Otaru Ankake Yakisoba
Also known as:
ja - Japanese: 小樽あんかけ焼そば
zh - Chinese: 小樽燴炒麵
Category: noodle (stir-fried noodle, wheat noodle)
Cuisine: Japanese
Associated cuisines: Japanese
Area: Otaru
Countries: Japan
Region: Eastern Asia

The dish is a variety of stir-fried noodles with a starchy sauce. Each restaurant uses different recipes and ways of serving the dish, resulting in a wide range of flavours and variations on the dish.

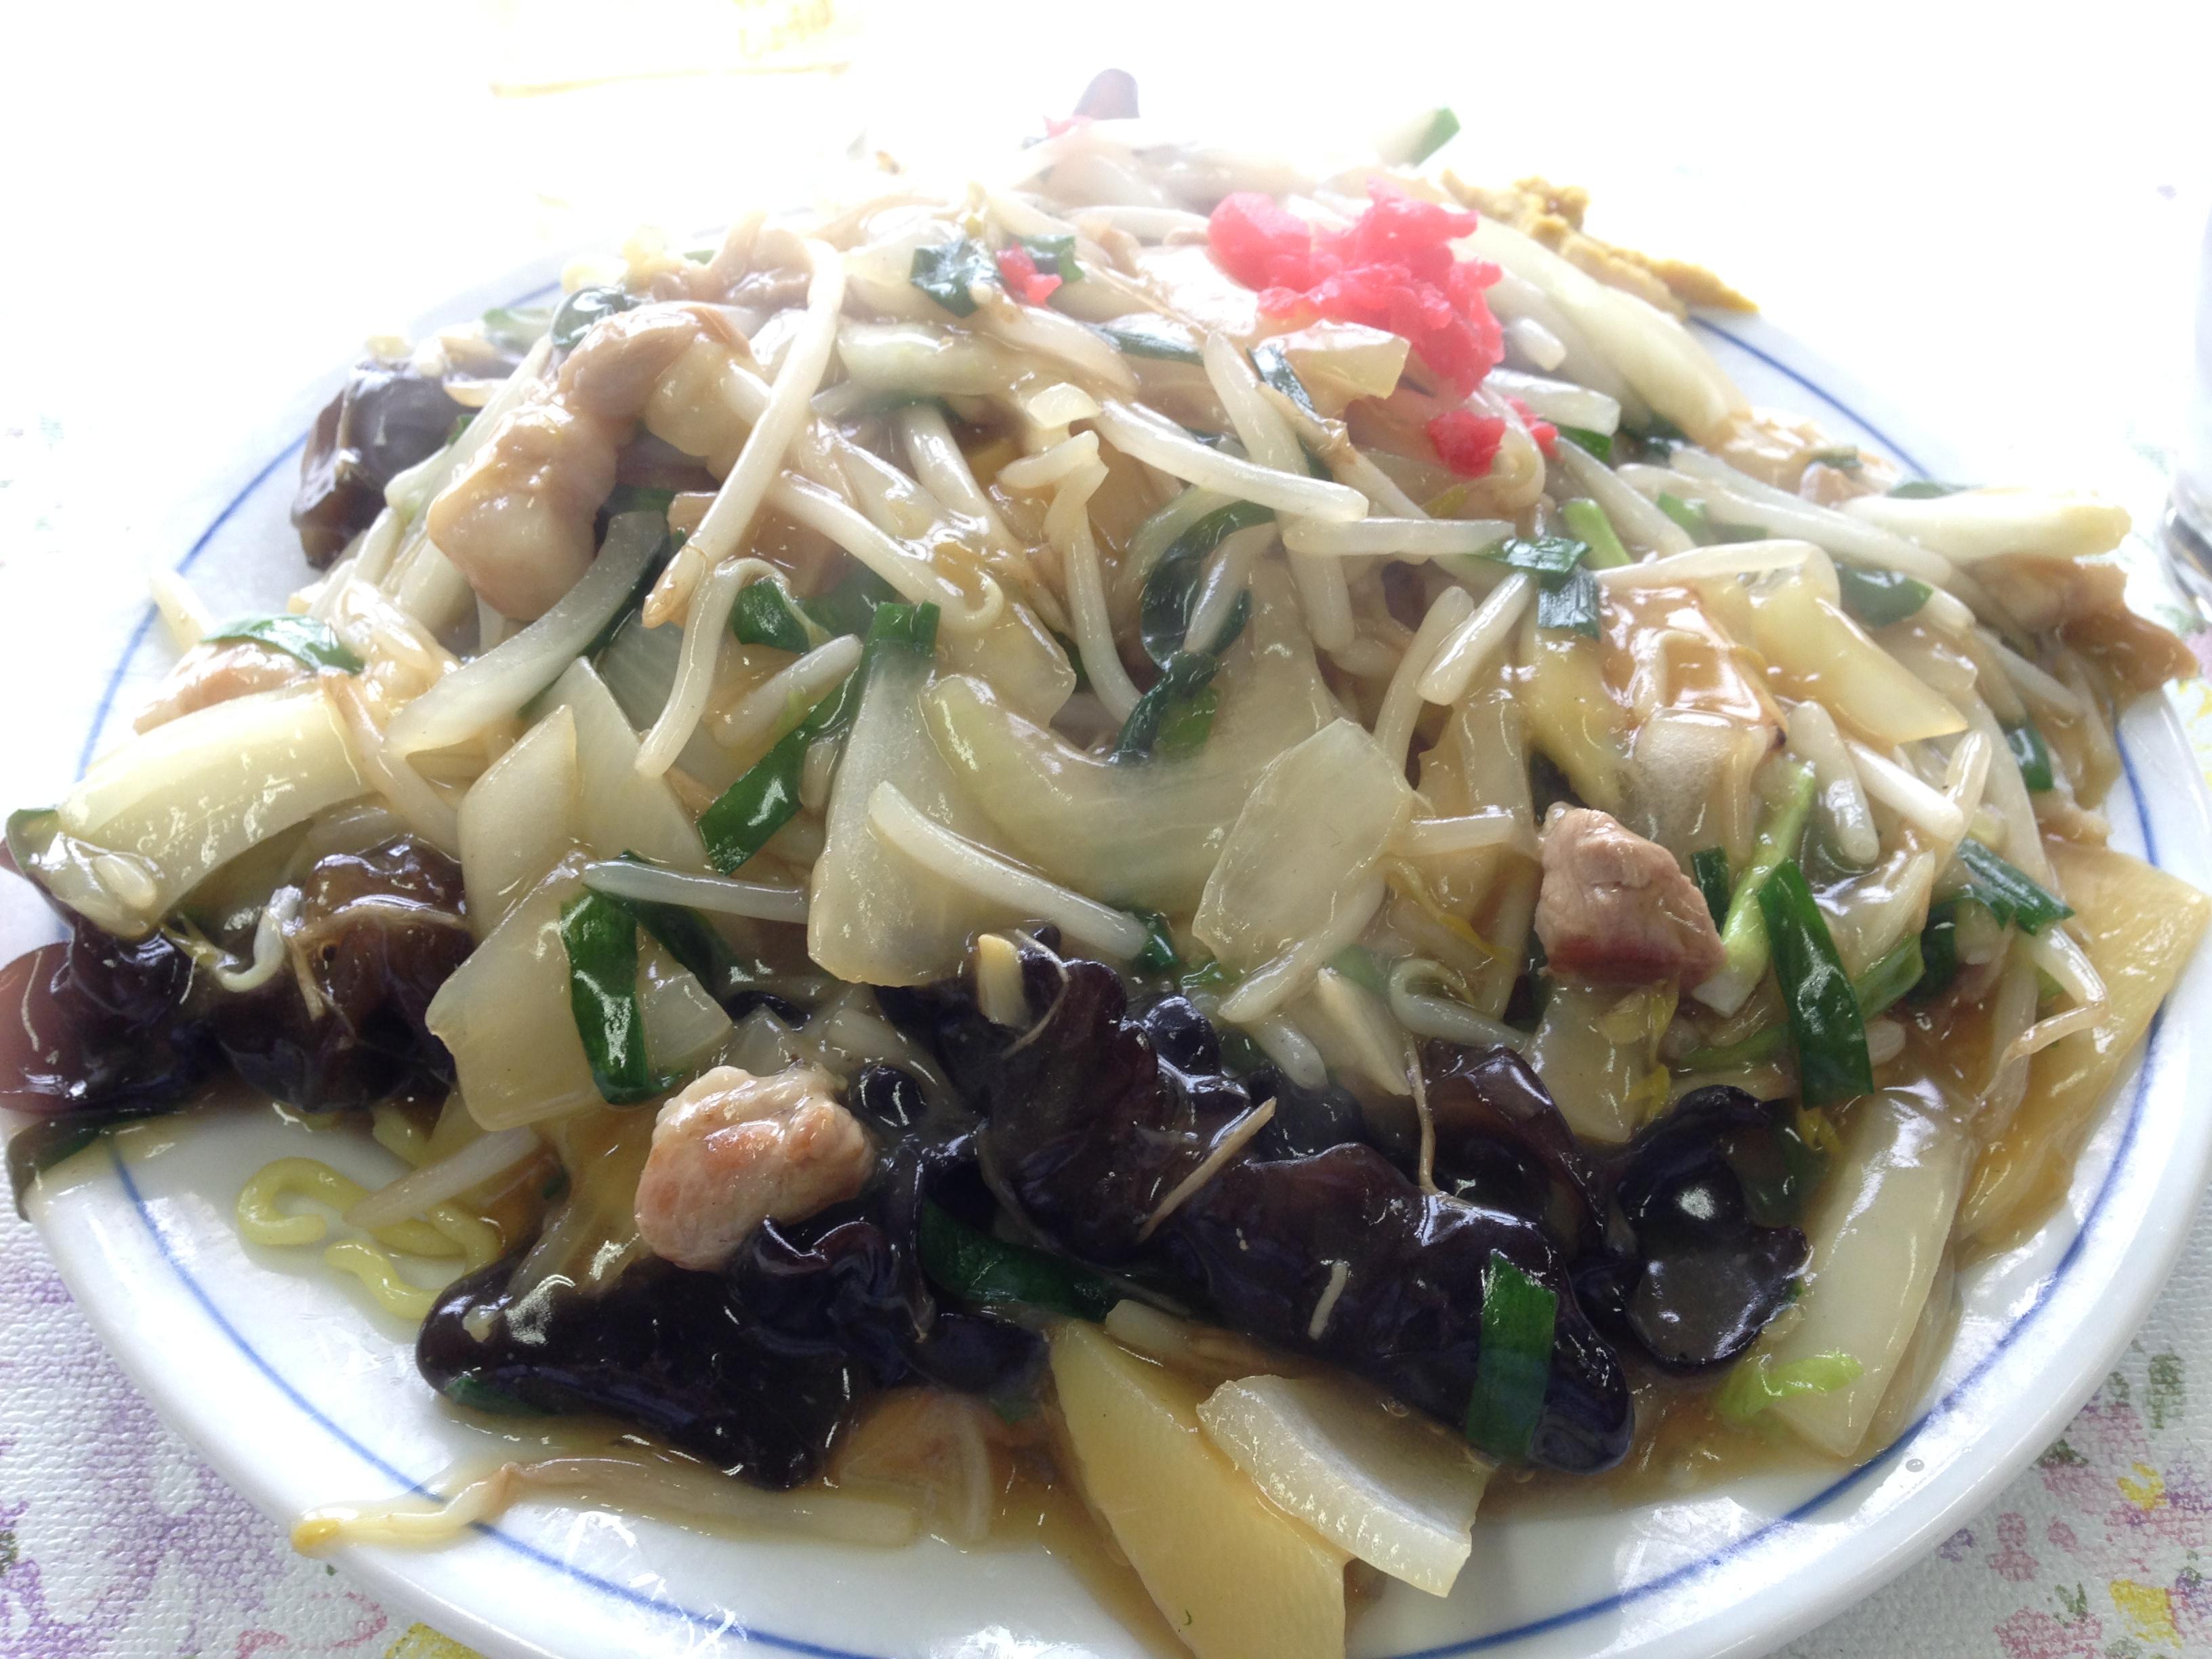
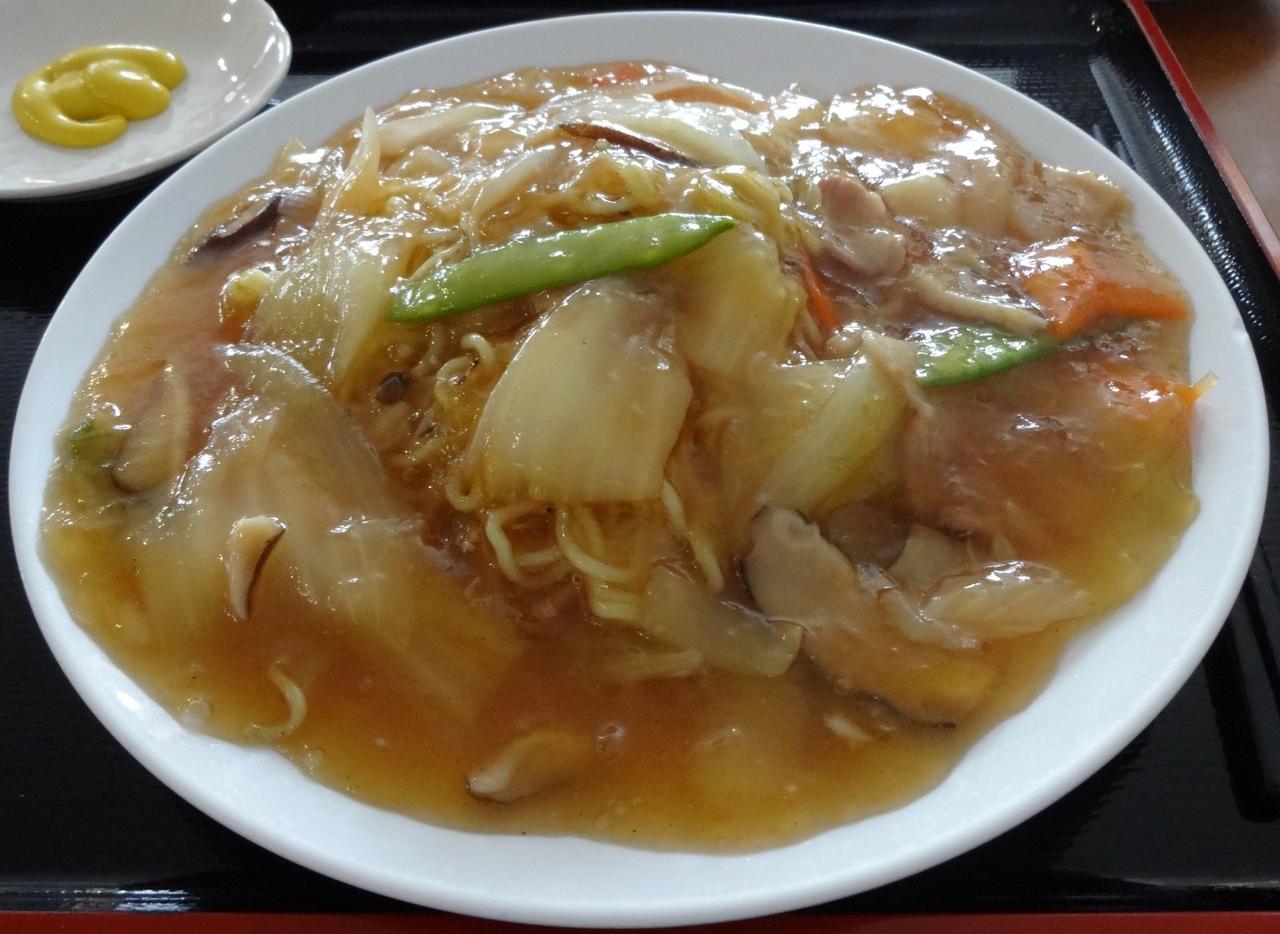